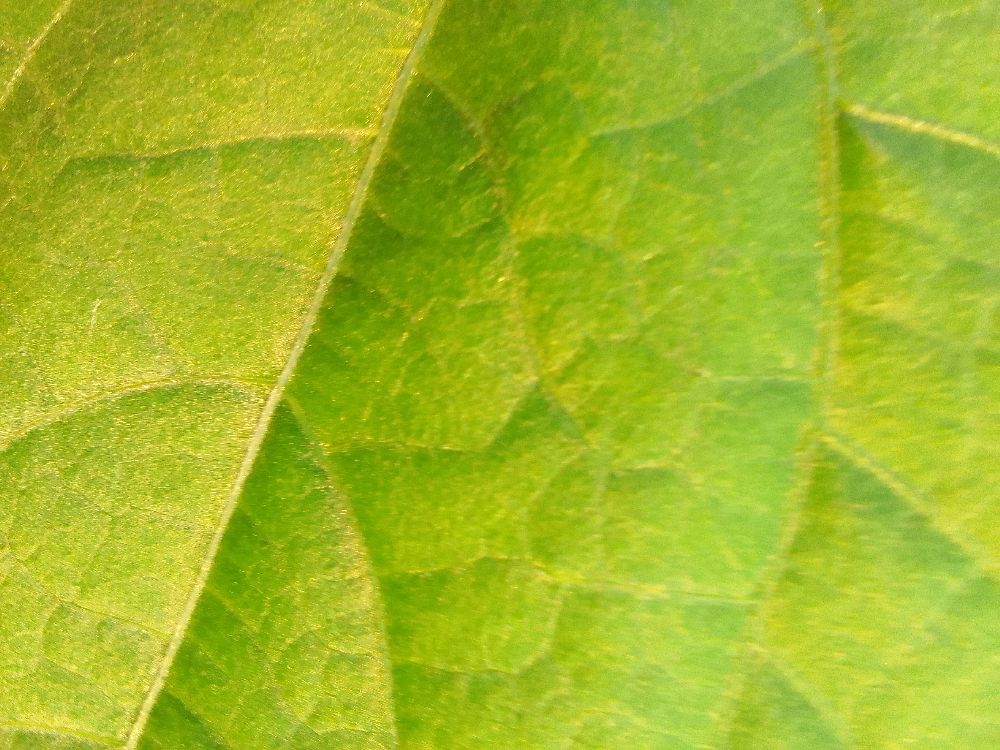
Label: healthy